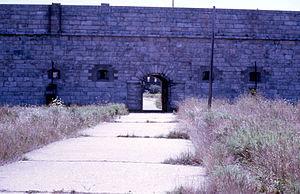
Le Fort Adams est un ancien poste de l'armée des États-Unis à Newport, Rhode Island, qui a été créé le 4 juillet 1799 au sein du premier système de fortification côtière, baptisé en référence au président John Adams, qui était à l'époque en exercice. Son premier commandant est le capitaine John Henry qui a par la suite contribué au démarrage de la guerre de 1812. Le fort Adams actuel a été construit entre 1824-57 en vertu du troisième système de forts côtiers ; il fait actuellement partie du parc de l'État du fort Adams.